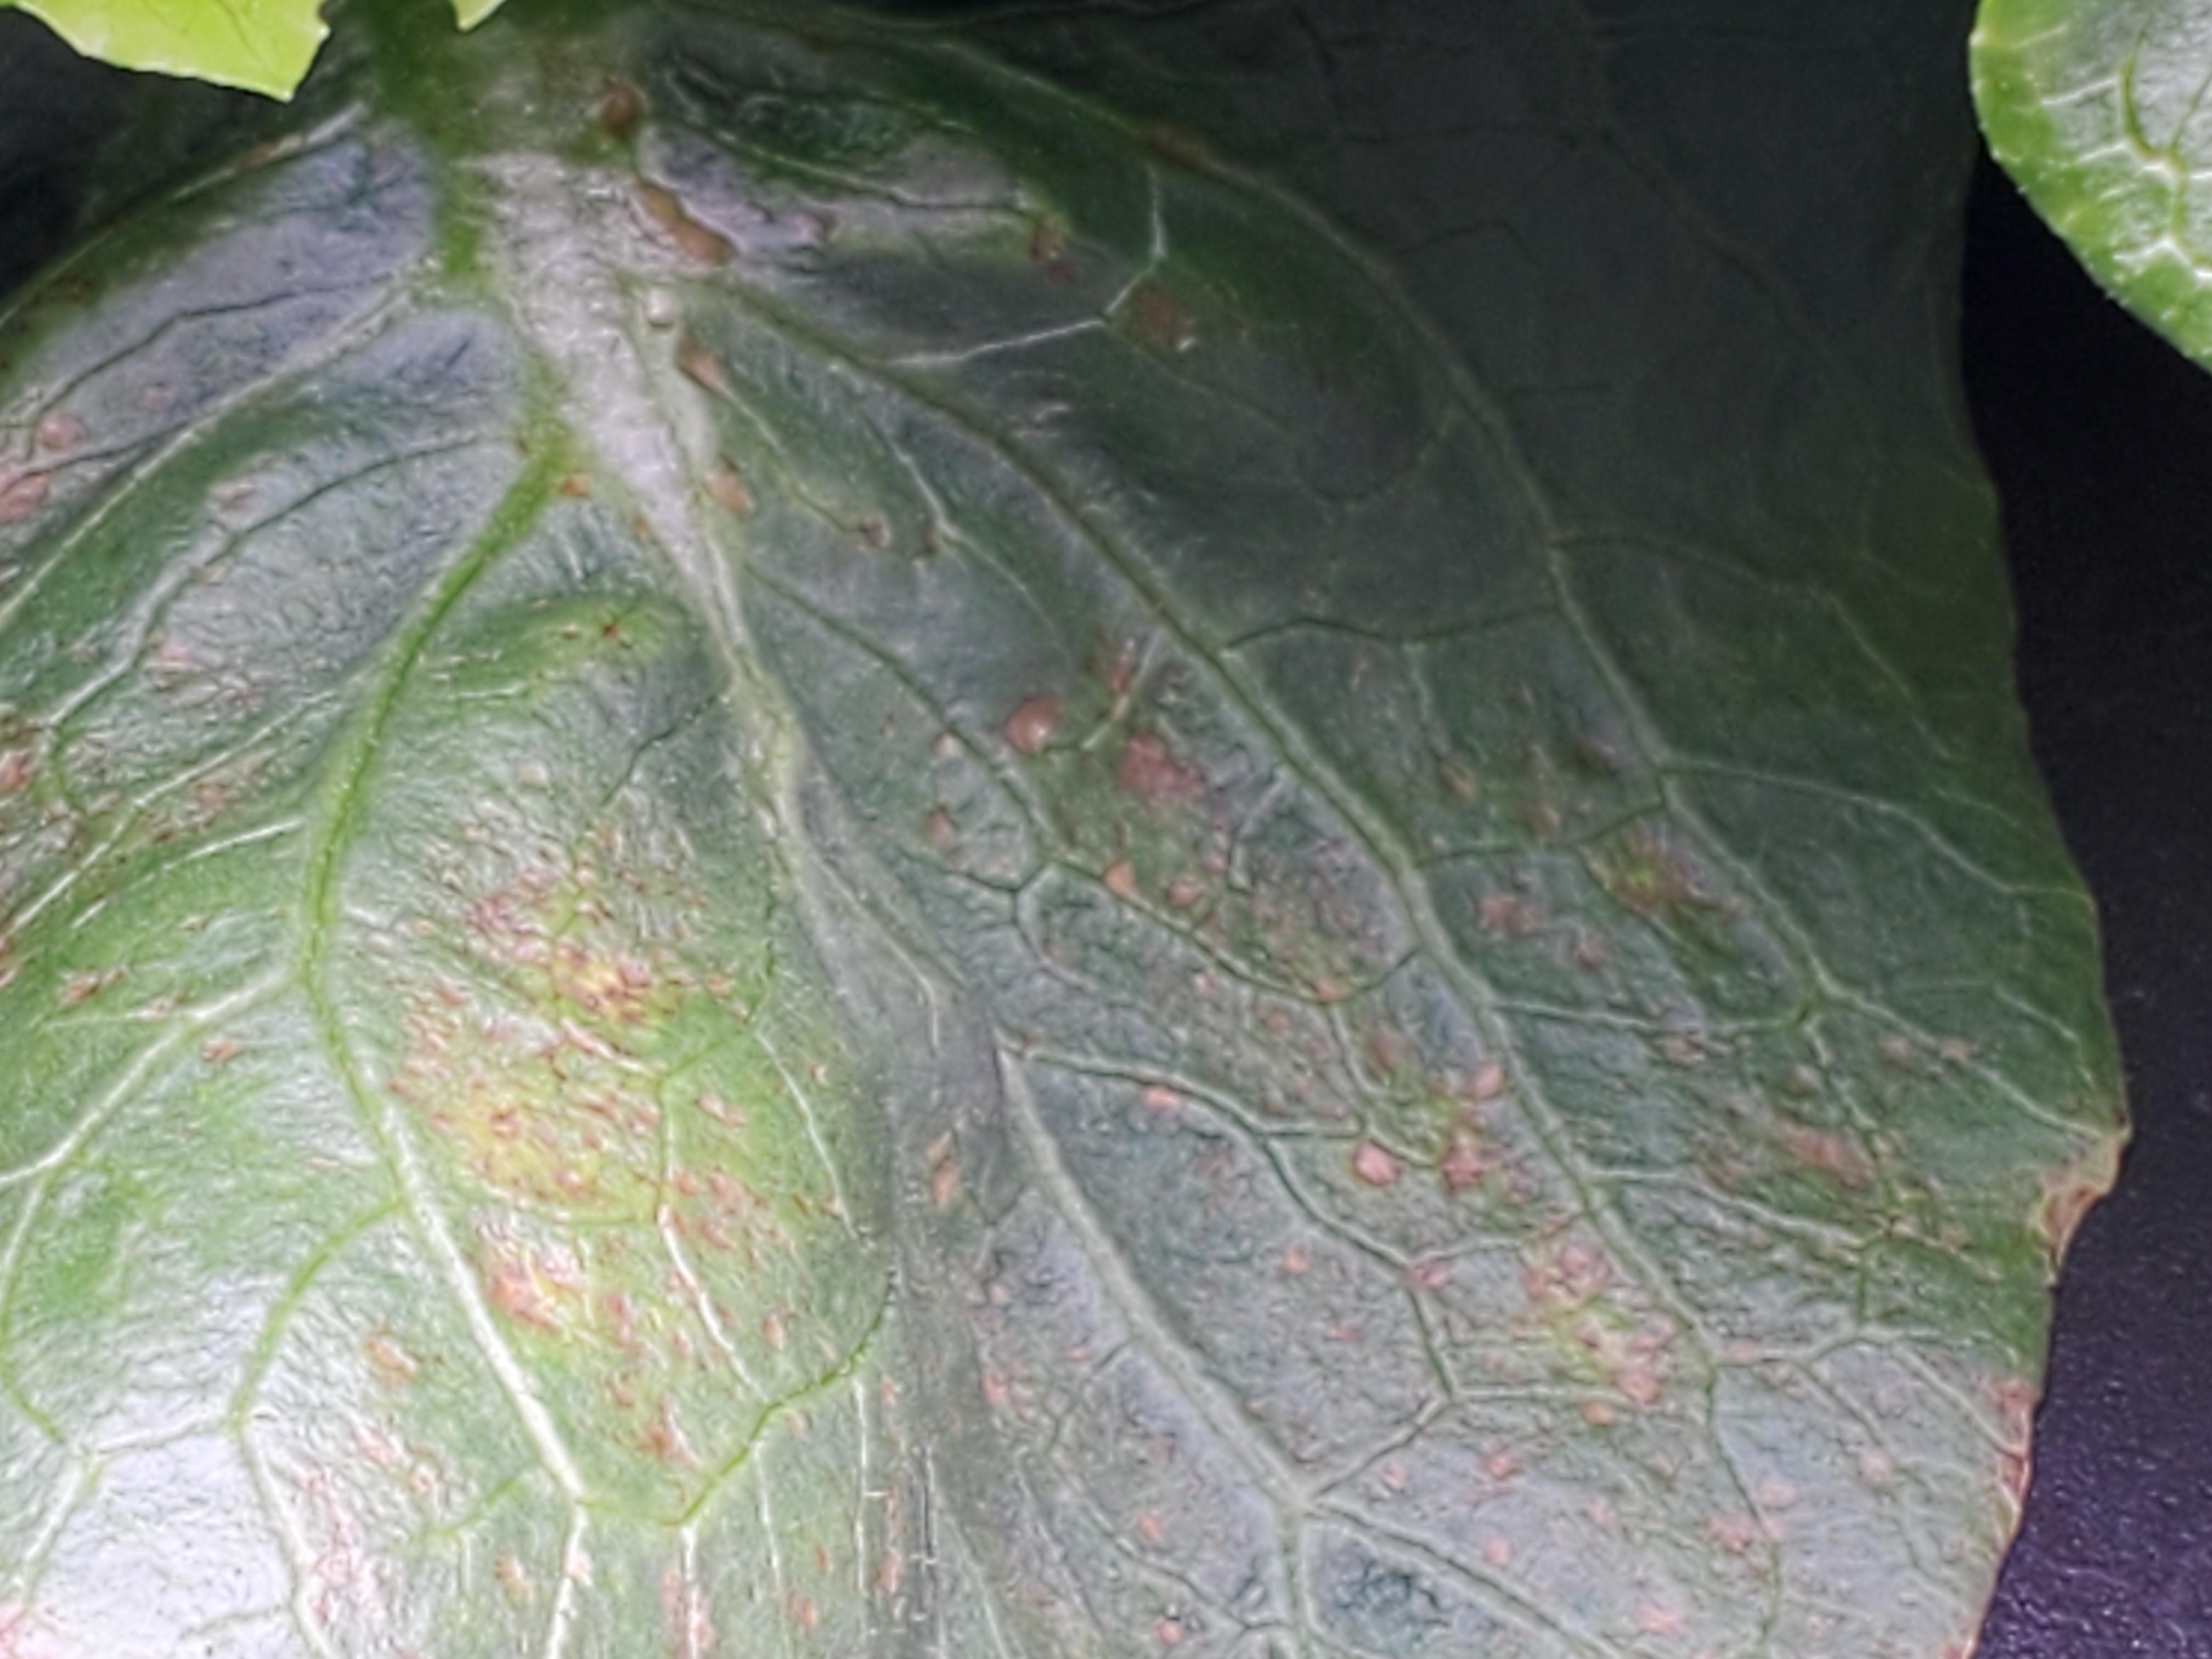
Plant: Lettuce
Disease: lettuce downy mildew